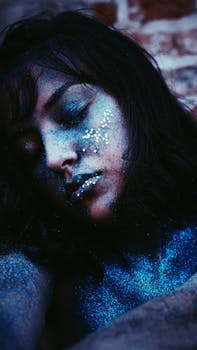
Label: No Watermark